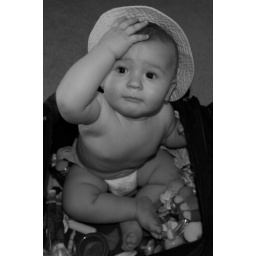
my god son, sitting in a bag of toys